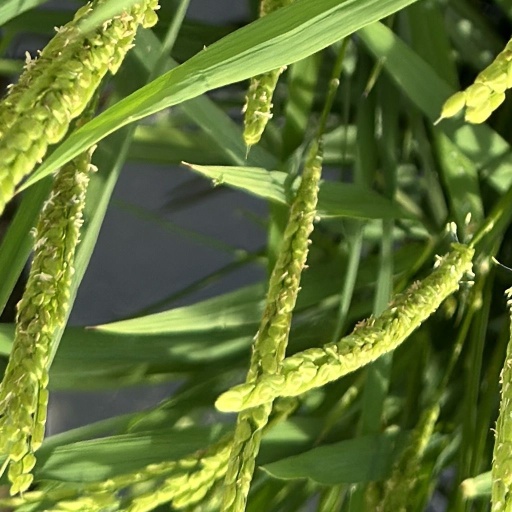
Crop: rice